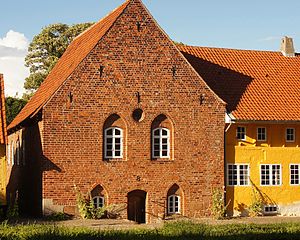
Fredede bygninger i Kalundborg Kommune
Denne liste over fredede bygninger i Kalundborg Kommune viser alle fredede bygninger i Kalundborg Kommune, bortset fra kirker. Listen bygger på data fra Kulturarvsstyrelsen.